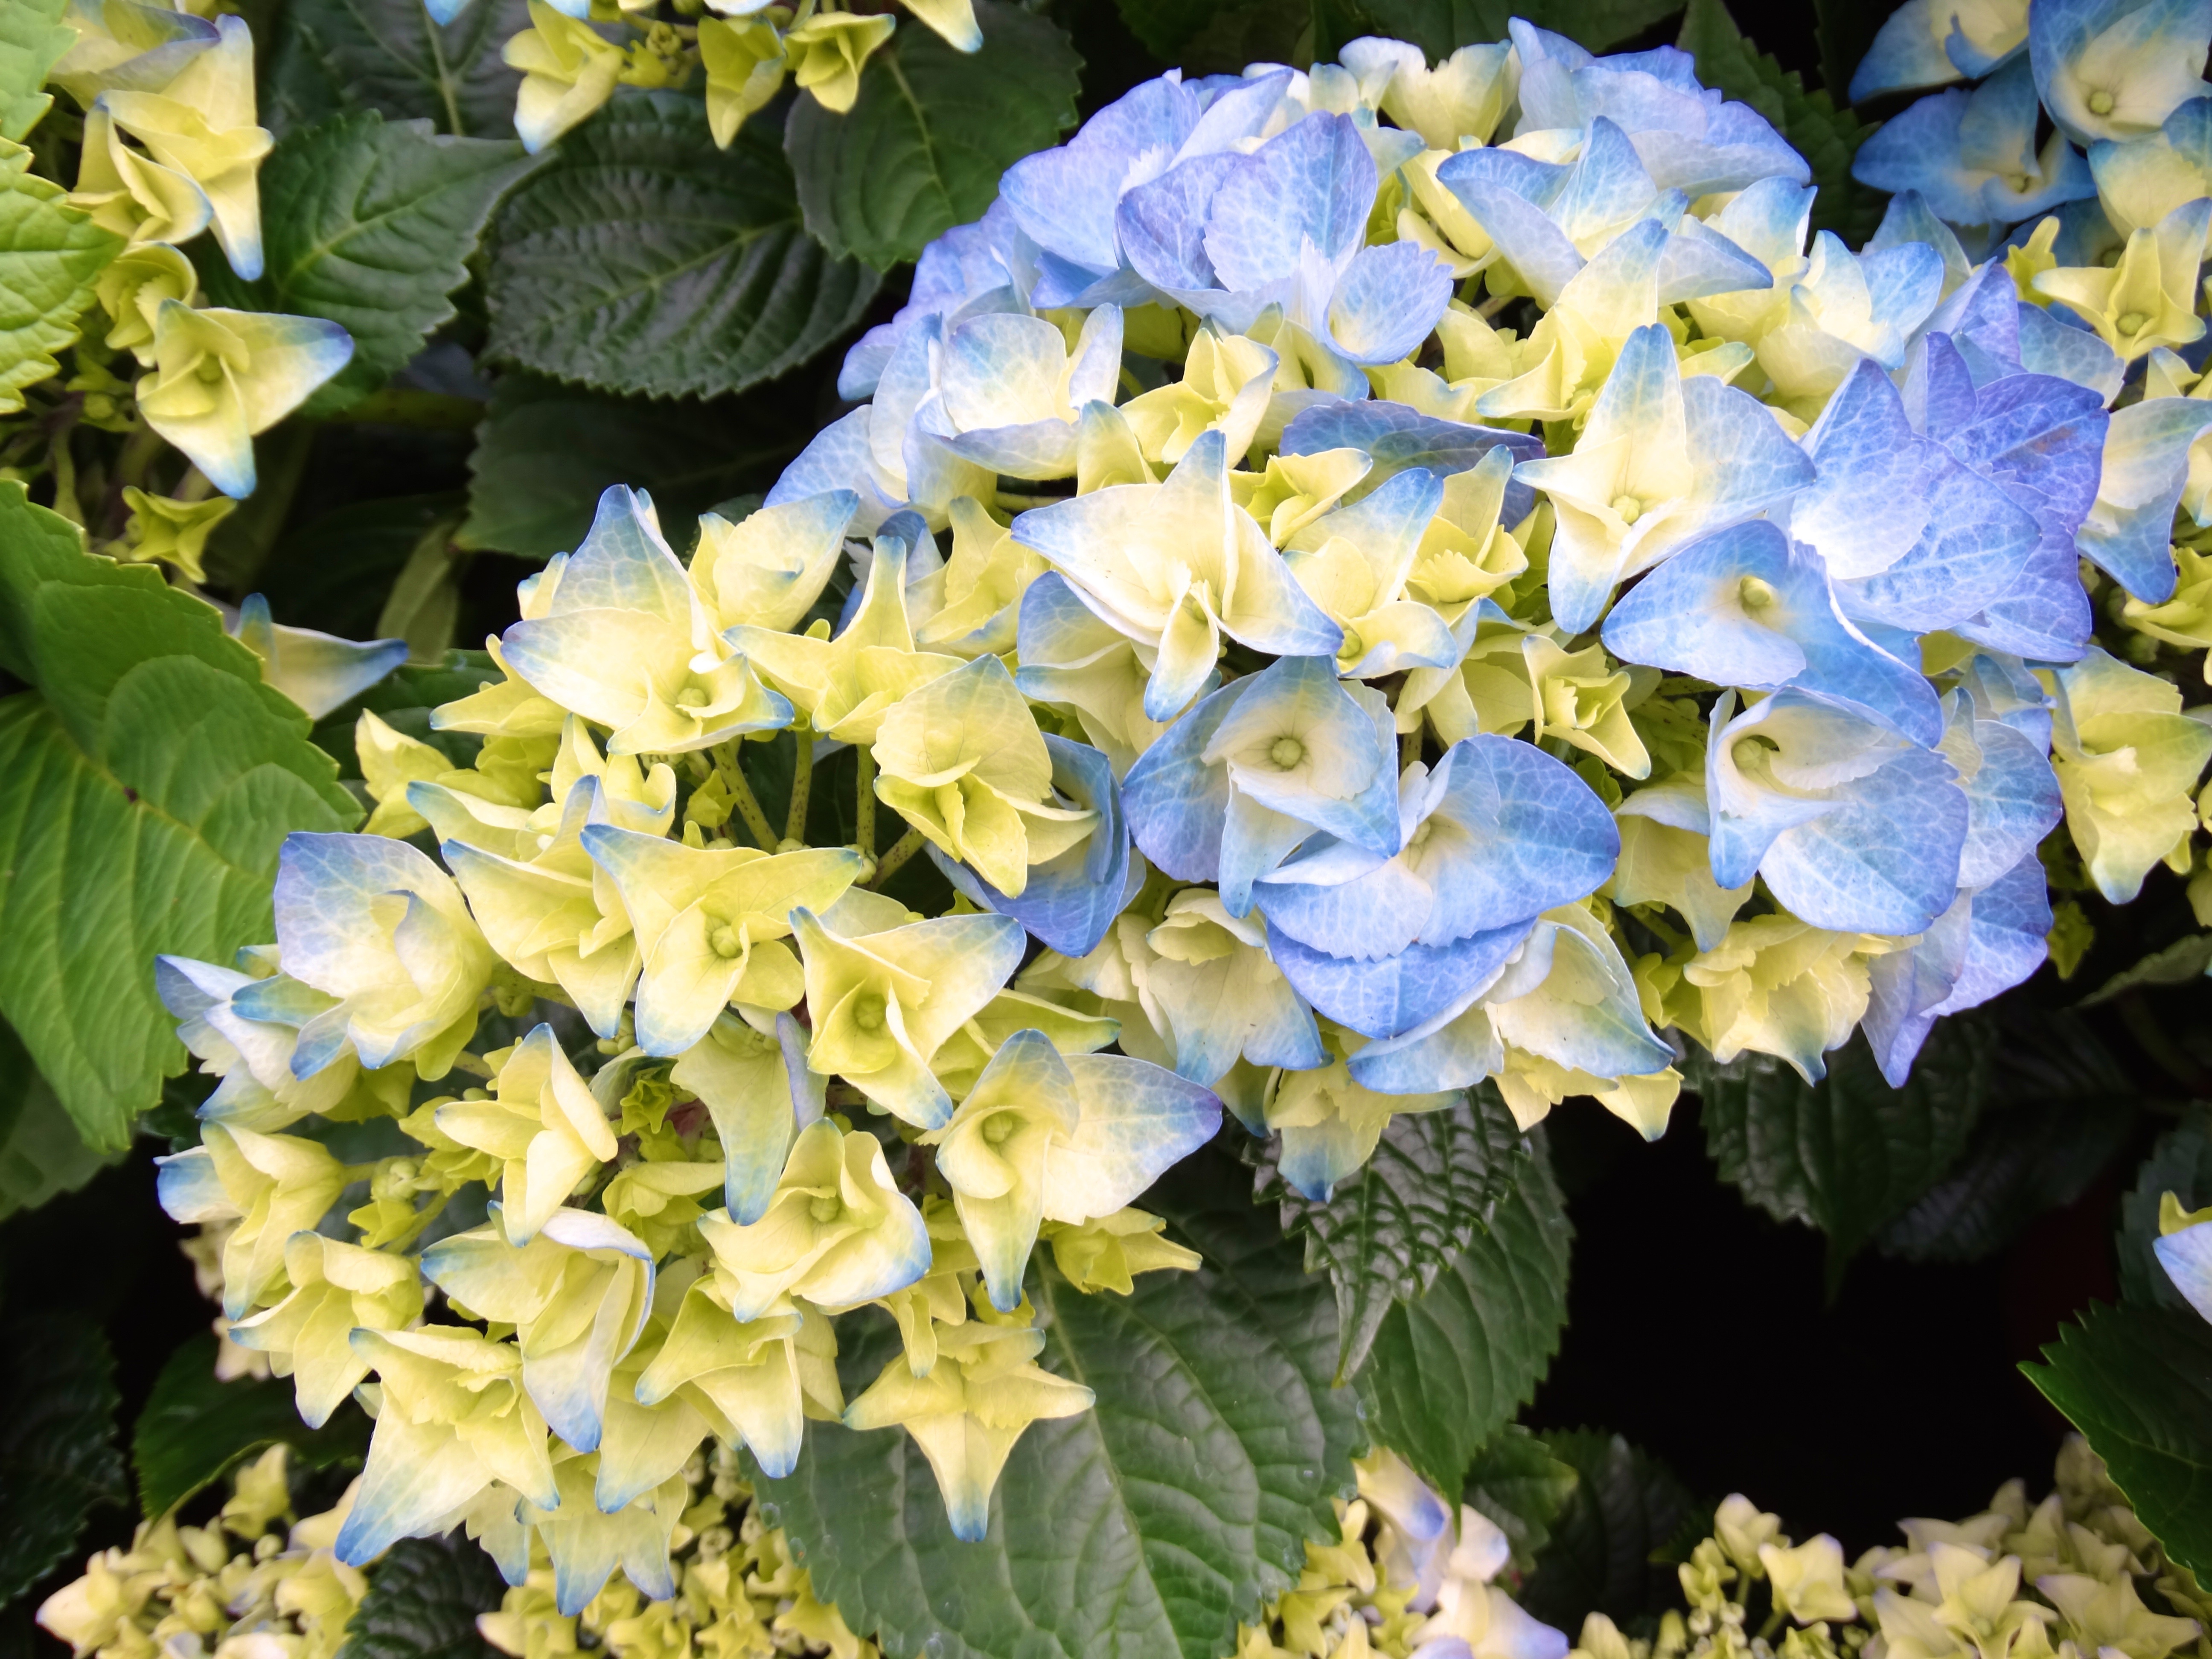
plant, flower, botany, blue, yellow, flora, hydrangea, flowers, shrub, flowering plant, hydrangeaceae, cornales, land plant, hydrangea serrata